Frisbee sports

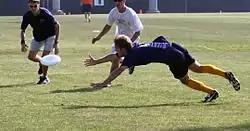
Guts Frisbee is the oldest disc sport (1957)

That member then raises an arm to indicate readiness to throw, at which point the members of the opposing team freeze in position. If the thrower misses the "scoring area" (a demarcated area a bit larger than the space occupied by the opposing team), the receiving team scores a point. If a player on the receiving team catches the disc, neither team scores a point. If the throw is within the scoring area and the receiving team fails to catch, or catches but drops the disc, the throwing team gets a point. The receiving team then picks up the disc and becomes the throwing team. The receiving team must catch the disc cleanly in one hand, and may not move from position until after the disc leaves the hand of the thrower. The disc may not be trapped between the hand and any other part of the body, including the other hand. This frequently results in a challenging sequence of "tips" or "bobbles", which are rebounds of the disc off of receivers' hands or body to slow the disc down and keep it in play until it can be caught. This often involves multiple players on the receiving team.